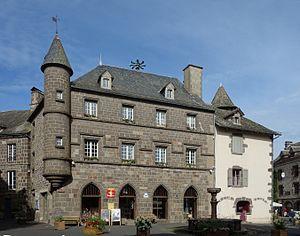
L'office de tourisme de Salers.
Salers est une commune française située dans le département du Cantal en région Auvergne-Rhône-Alpes. Les habitants de Salers sont appelés les Sagraniers.